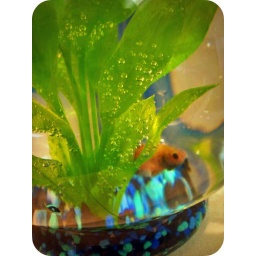
I finally got around to cleaning Kevin's bowl. Now the poor fish has fresh water to swim around in.